The Secret of the Blue Room

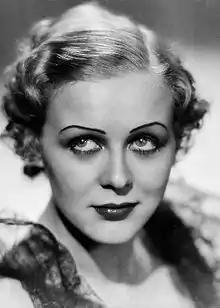
Gloria Stuart, pictured in 1933, received praise for her performance in the film

In a contemporary review, Richard Watts Jr. of the "New York Herald Tribune" found that despite being a bit too formulaic, the film was "better than a number of previous efforts of its school" but contained a "grand cast." A review in "The Film Weekly" similarly observed that the performances by Paul Lukas, Gloria Stuart, and Lionel Atwill were "worthy of a stronger and less threadbare story."